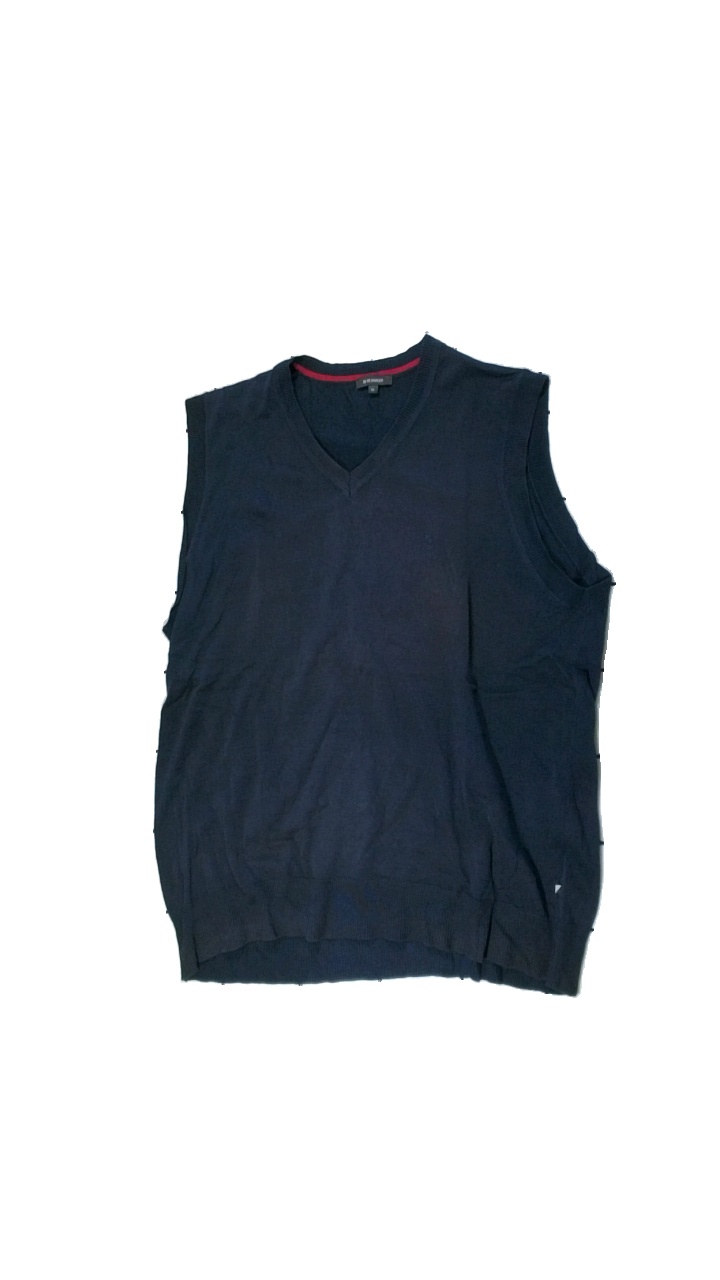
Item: Vest (Men)
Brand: Red Green
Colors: Blue
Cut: Regular
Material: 100% cotton
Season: All
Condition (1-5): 2
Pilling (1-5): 4
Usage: Export
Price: <50